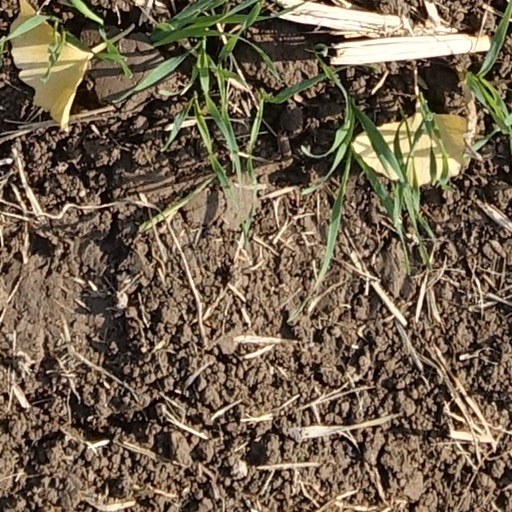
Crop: wheat